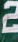
Number: 2